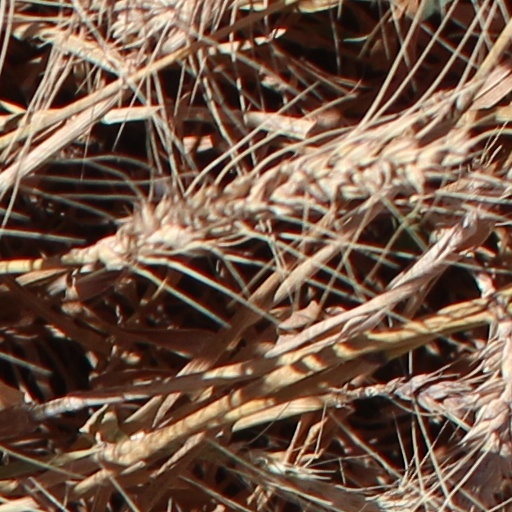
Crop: wheat